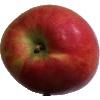
Label: Apple Crimson Snow 1